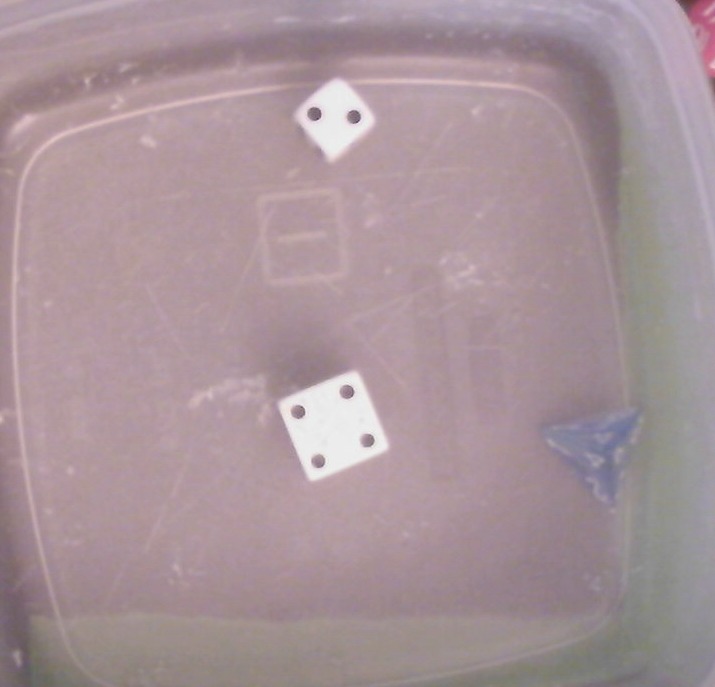
Dice in frame:
type: d6
value: 2
type: d6
value: 4
type: d4
value: 1
Label source: human
Face values trusted: yes